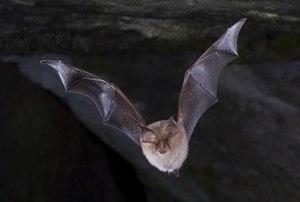
Cette liste commentée recense la mammalofaune du Maroc. Elle répertorie les espèces de mammifères Marocaine actuels et celles qui ont été récemment classifiées comme éteintes à partir de l'Holocène, depuis donc 500 ans. Cette liste comporte 141 espèces réparties en onze ordres et 35 familles, dont neuf sont « en danger critique d'extinction », dix sont « en danger », dix sont « vulnérables », onze sont « quasi menacées » et vingt ont des « données insuffisantes » pour être classées (selon les critères de la liste rouge de l'UICN au niveau mondial).
La Carança est une rivière de montagne des Pyrénées, dans le département français des Pyrénées-Orientales. Affluent droite du fleuve Têt, elle s'écoule du sud vers le nord sur quinze kilomètres pour 1 700 m de dénivelé. Après avoir recueilli l'eau de plusieurs cirques glaciaires, la Carança voit sa vallée se rétrécir jusqu'à devenir un canyon appelé gorges de la Carança.